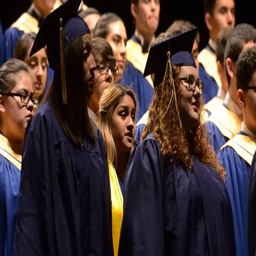
images from the graduation ceremony .